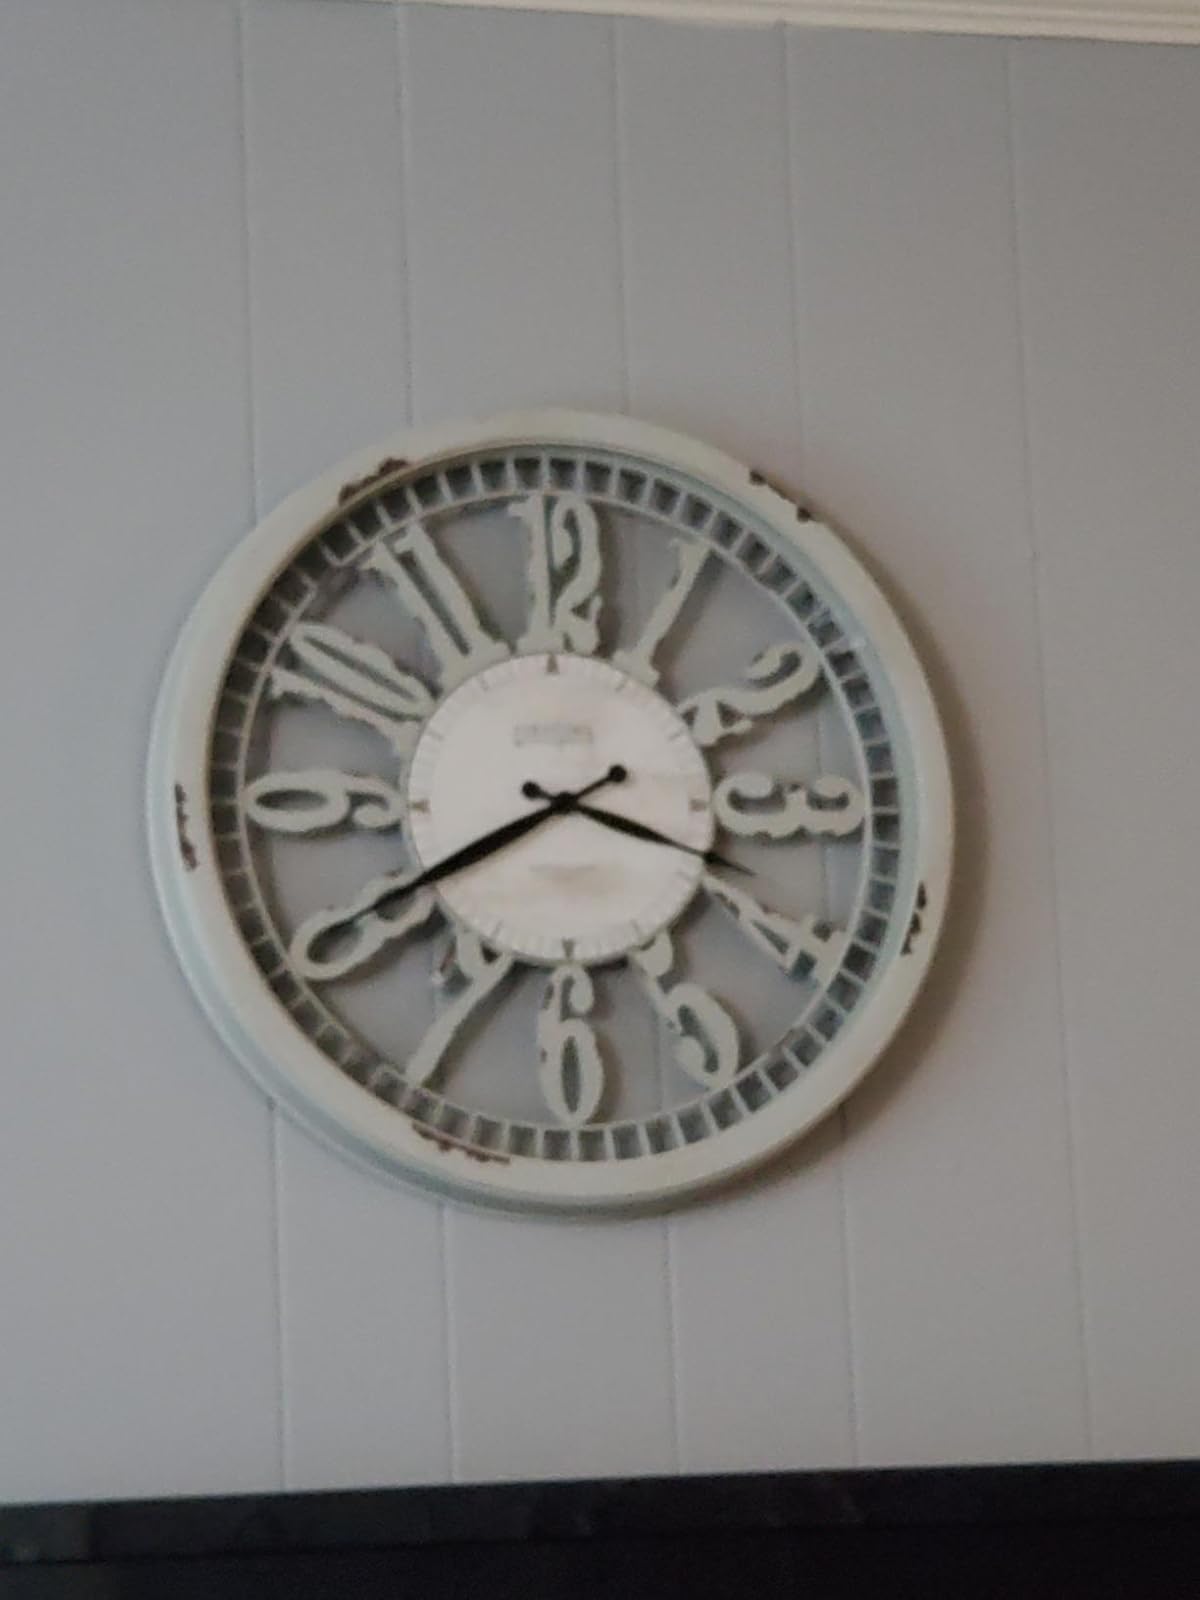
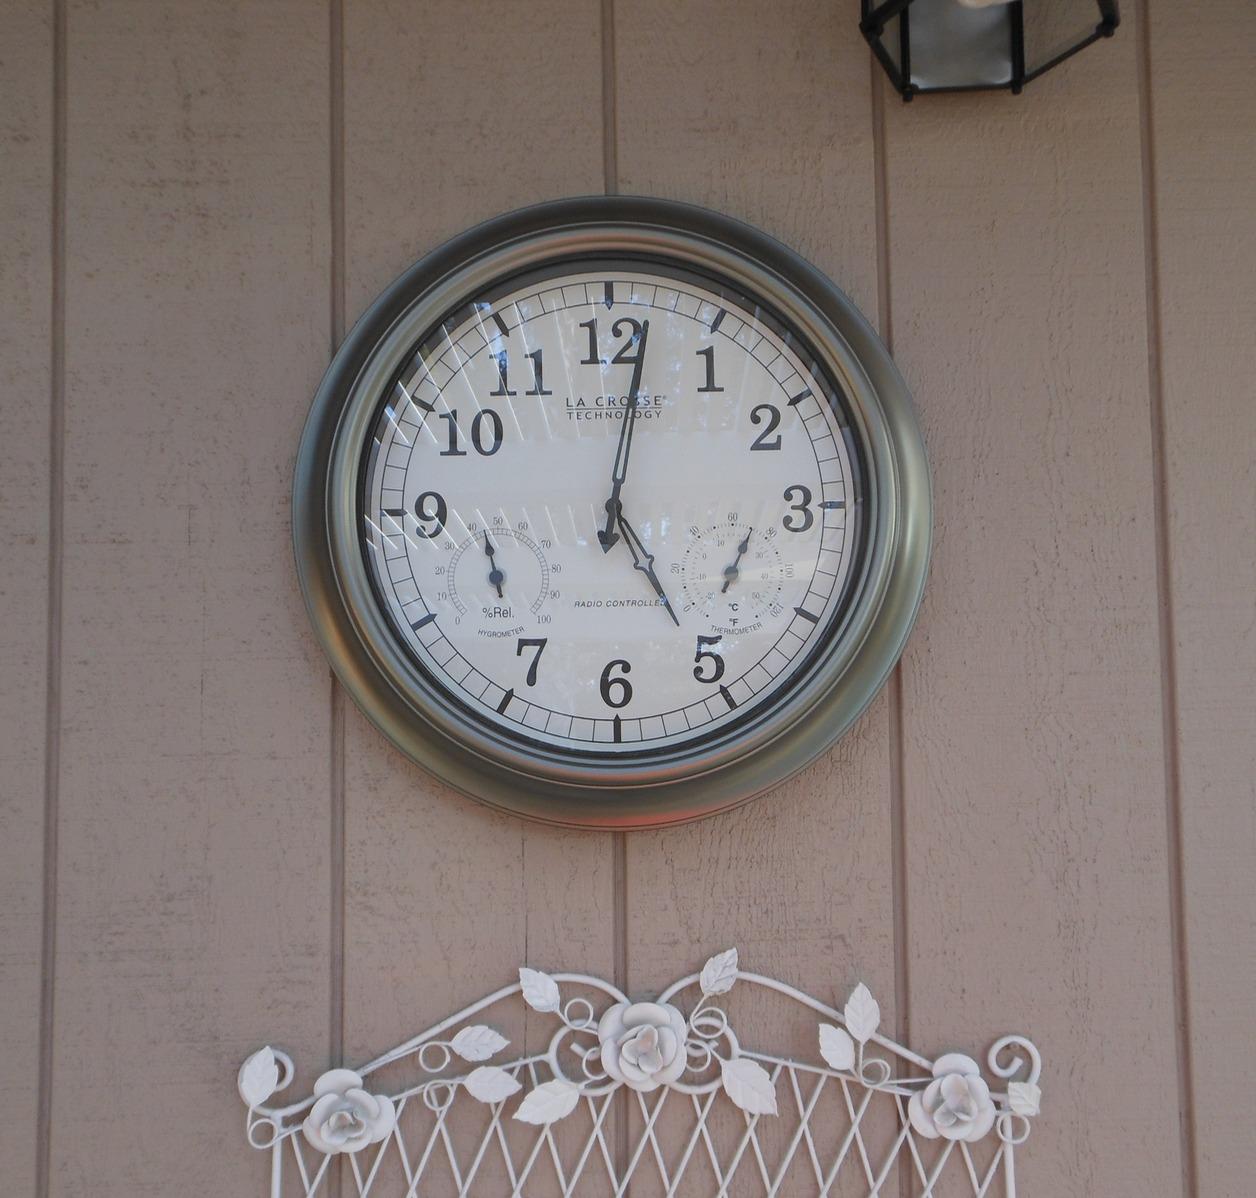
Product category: clock
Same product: no